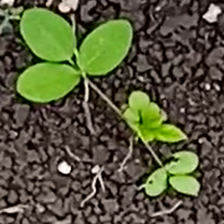
Weed species: Asian_Pigeonwings_(Clitoria Ternatea)